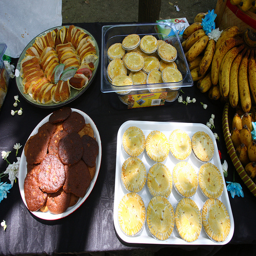
A wooden table topped with trays of food and ripe bananas.
Different platters of cookies and other pastries.
Various pastries that includes small pies and cookies.
Two platters of pot pies, one plate of burgers and several bushels of bananas.
Meats, pies, and fruits displayed on a table.